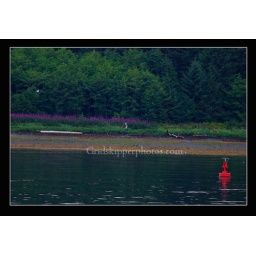
bear on the beach in Sitka, Alaska